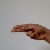
The image shows a hand gesture representing the letter 'H' in Indian Sign Language.